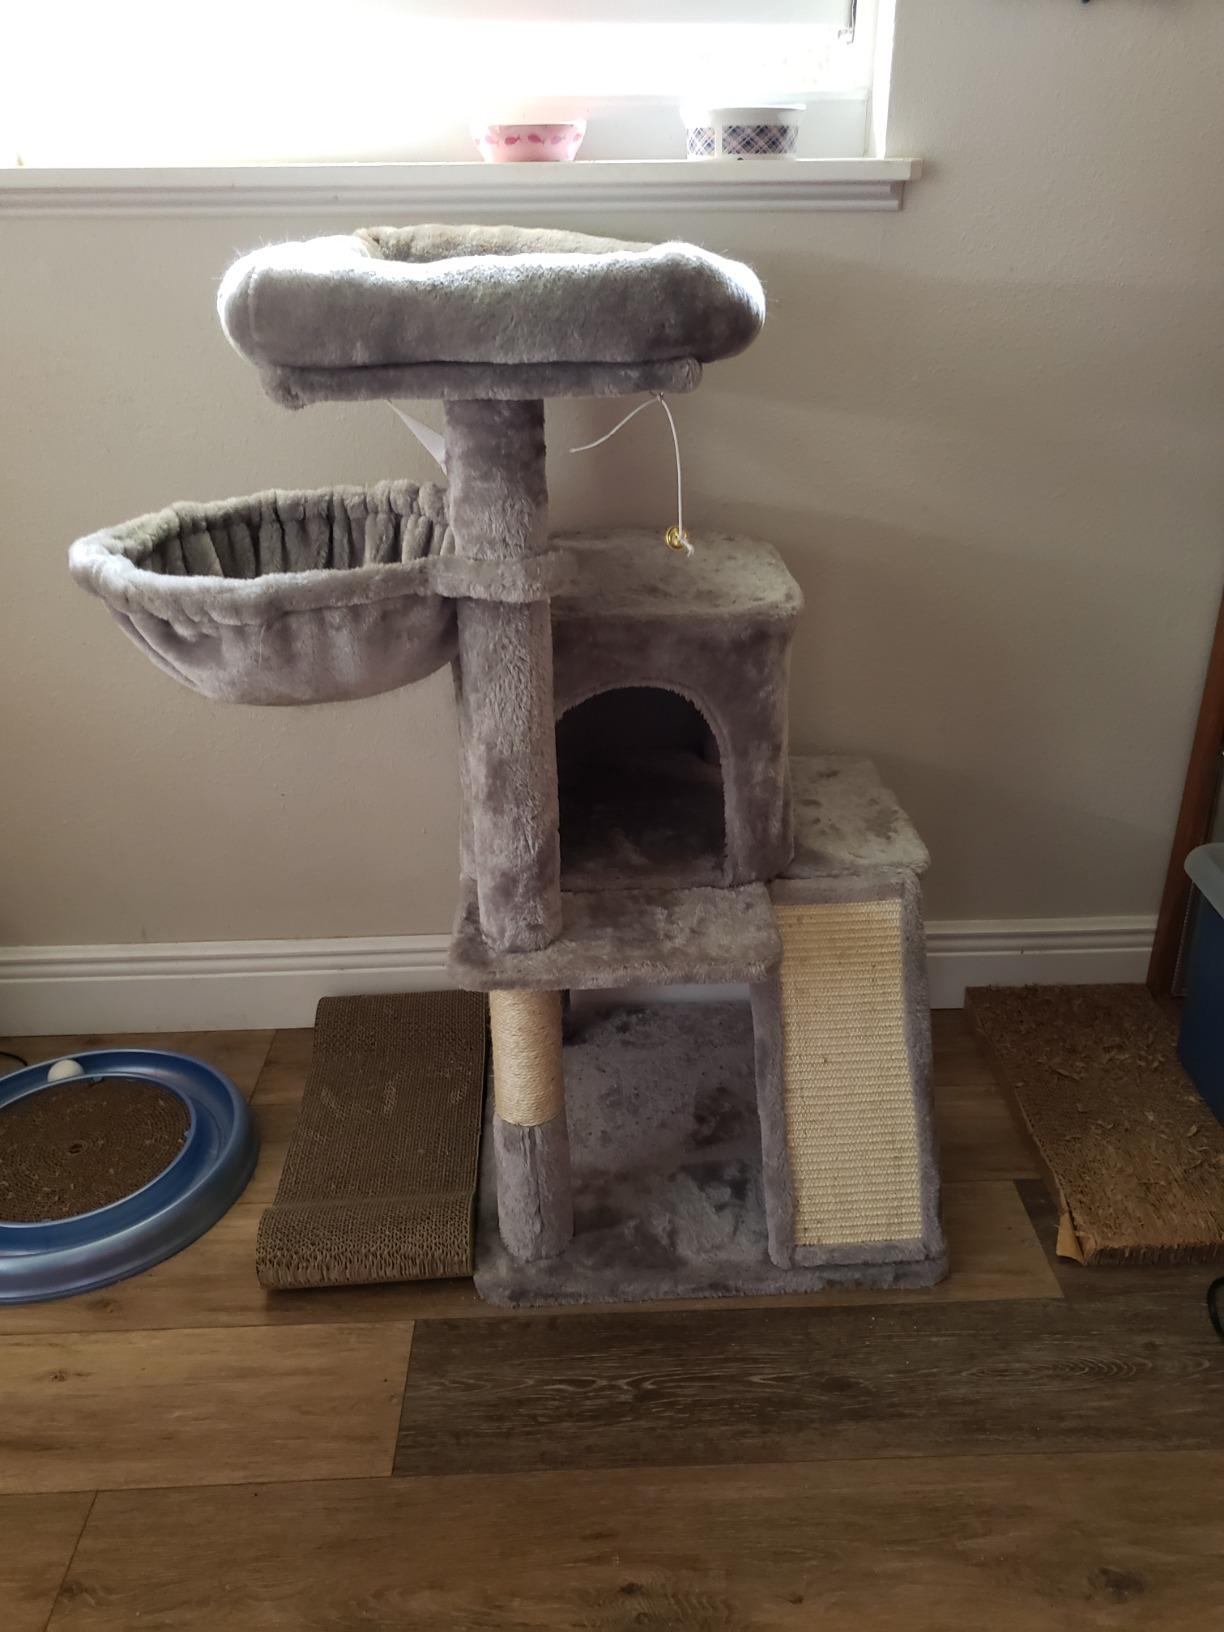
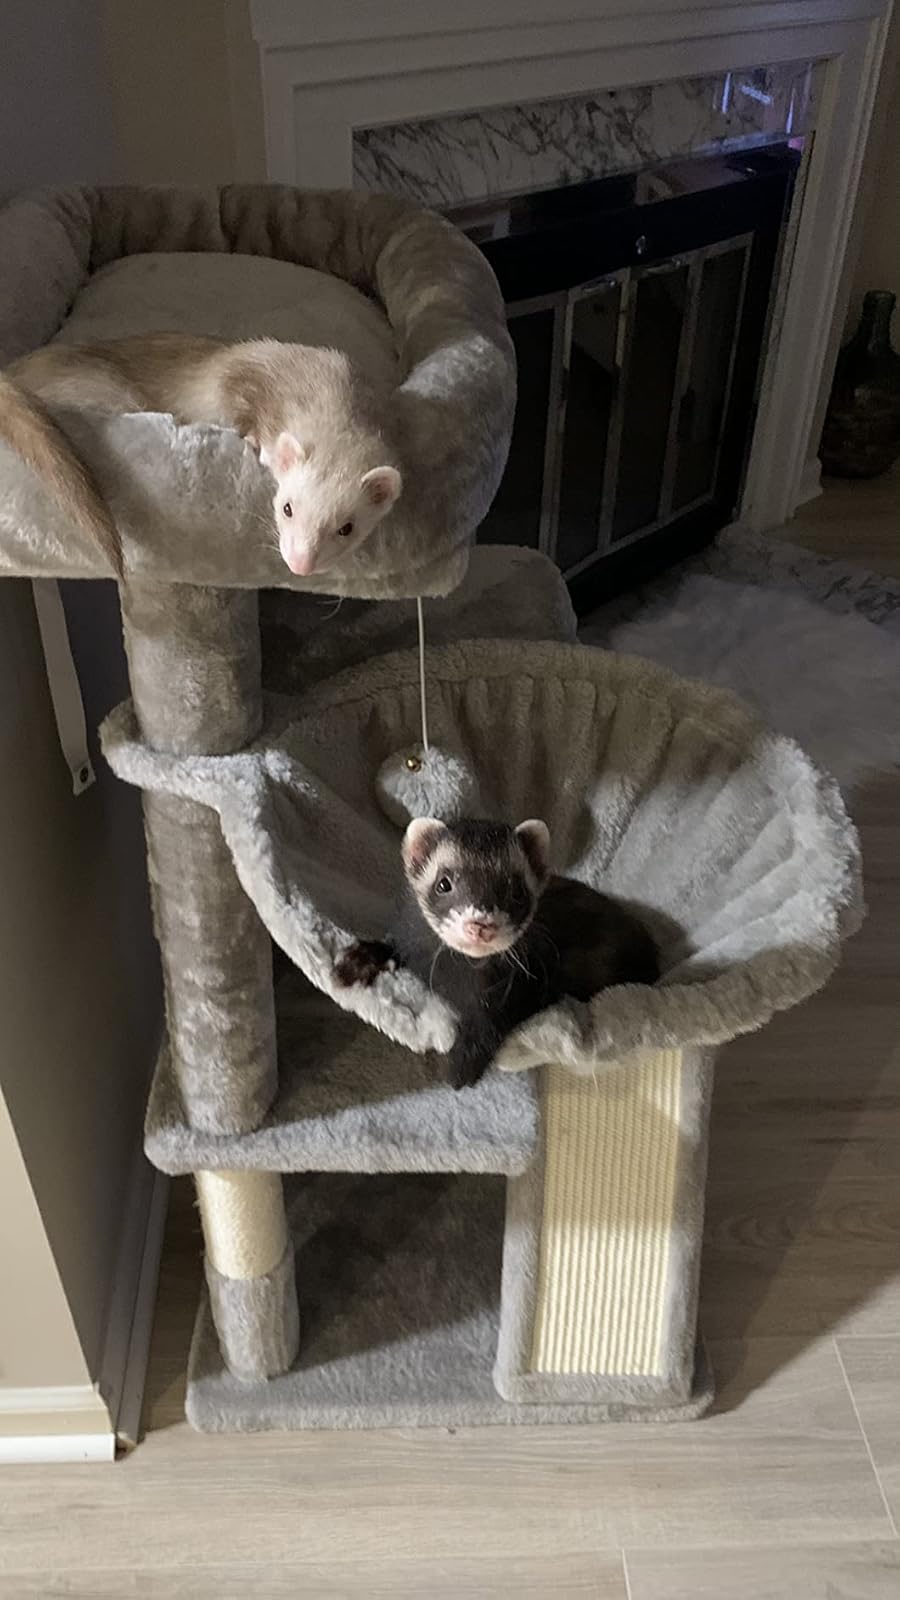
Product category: items_cat tree
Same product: yes